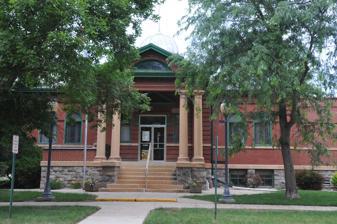
Building: Redfield Carnegie Library
Country: United States of America
Year built: 1902
United States historic place Redfield Carnegie Library U.S. National Register of Historic Places Show map of South Dakota Show map of the United States Location 5 E. 5th Ave., Redfield , South Dakota Coordinates 44°52′34″N 98°31′19″W / 44.87611°N 98.52194°W / 44.87611; -98.52194 Area less than one acre Built 1902 Architectural style Romanesque NRHP reference No. 78002568 Added to NRHP February 17, 1978 The Redfield Carnegie Library in Redfield , South Dakota is a building from 1902. It was listed on the National Register of Historic Places in 1978. It is a one-story building with a red brick facing above an ashlar-faced foundation.  It has a portico with pilasters and paired Doric columns supporting a pediment . The library was funded by a $10,000 Carnegie library grant. References